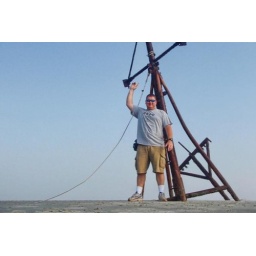
boat in the sand